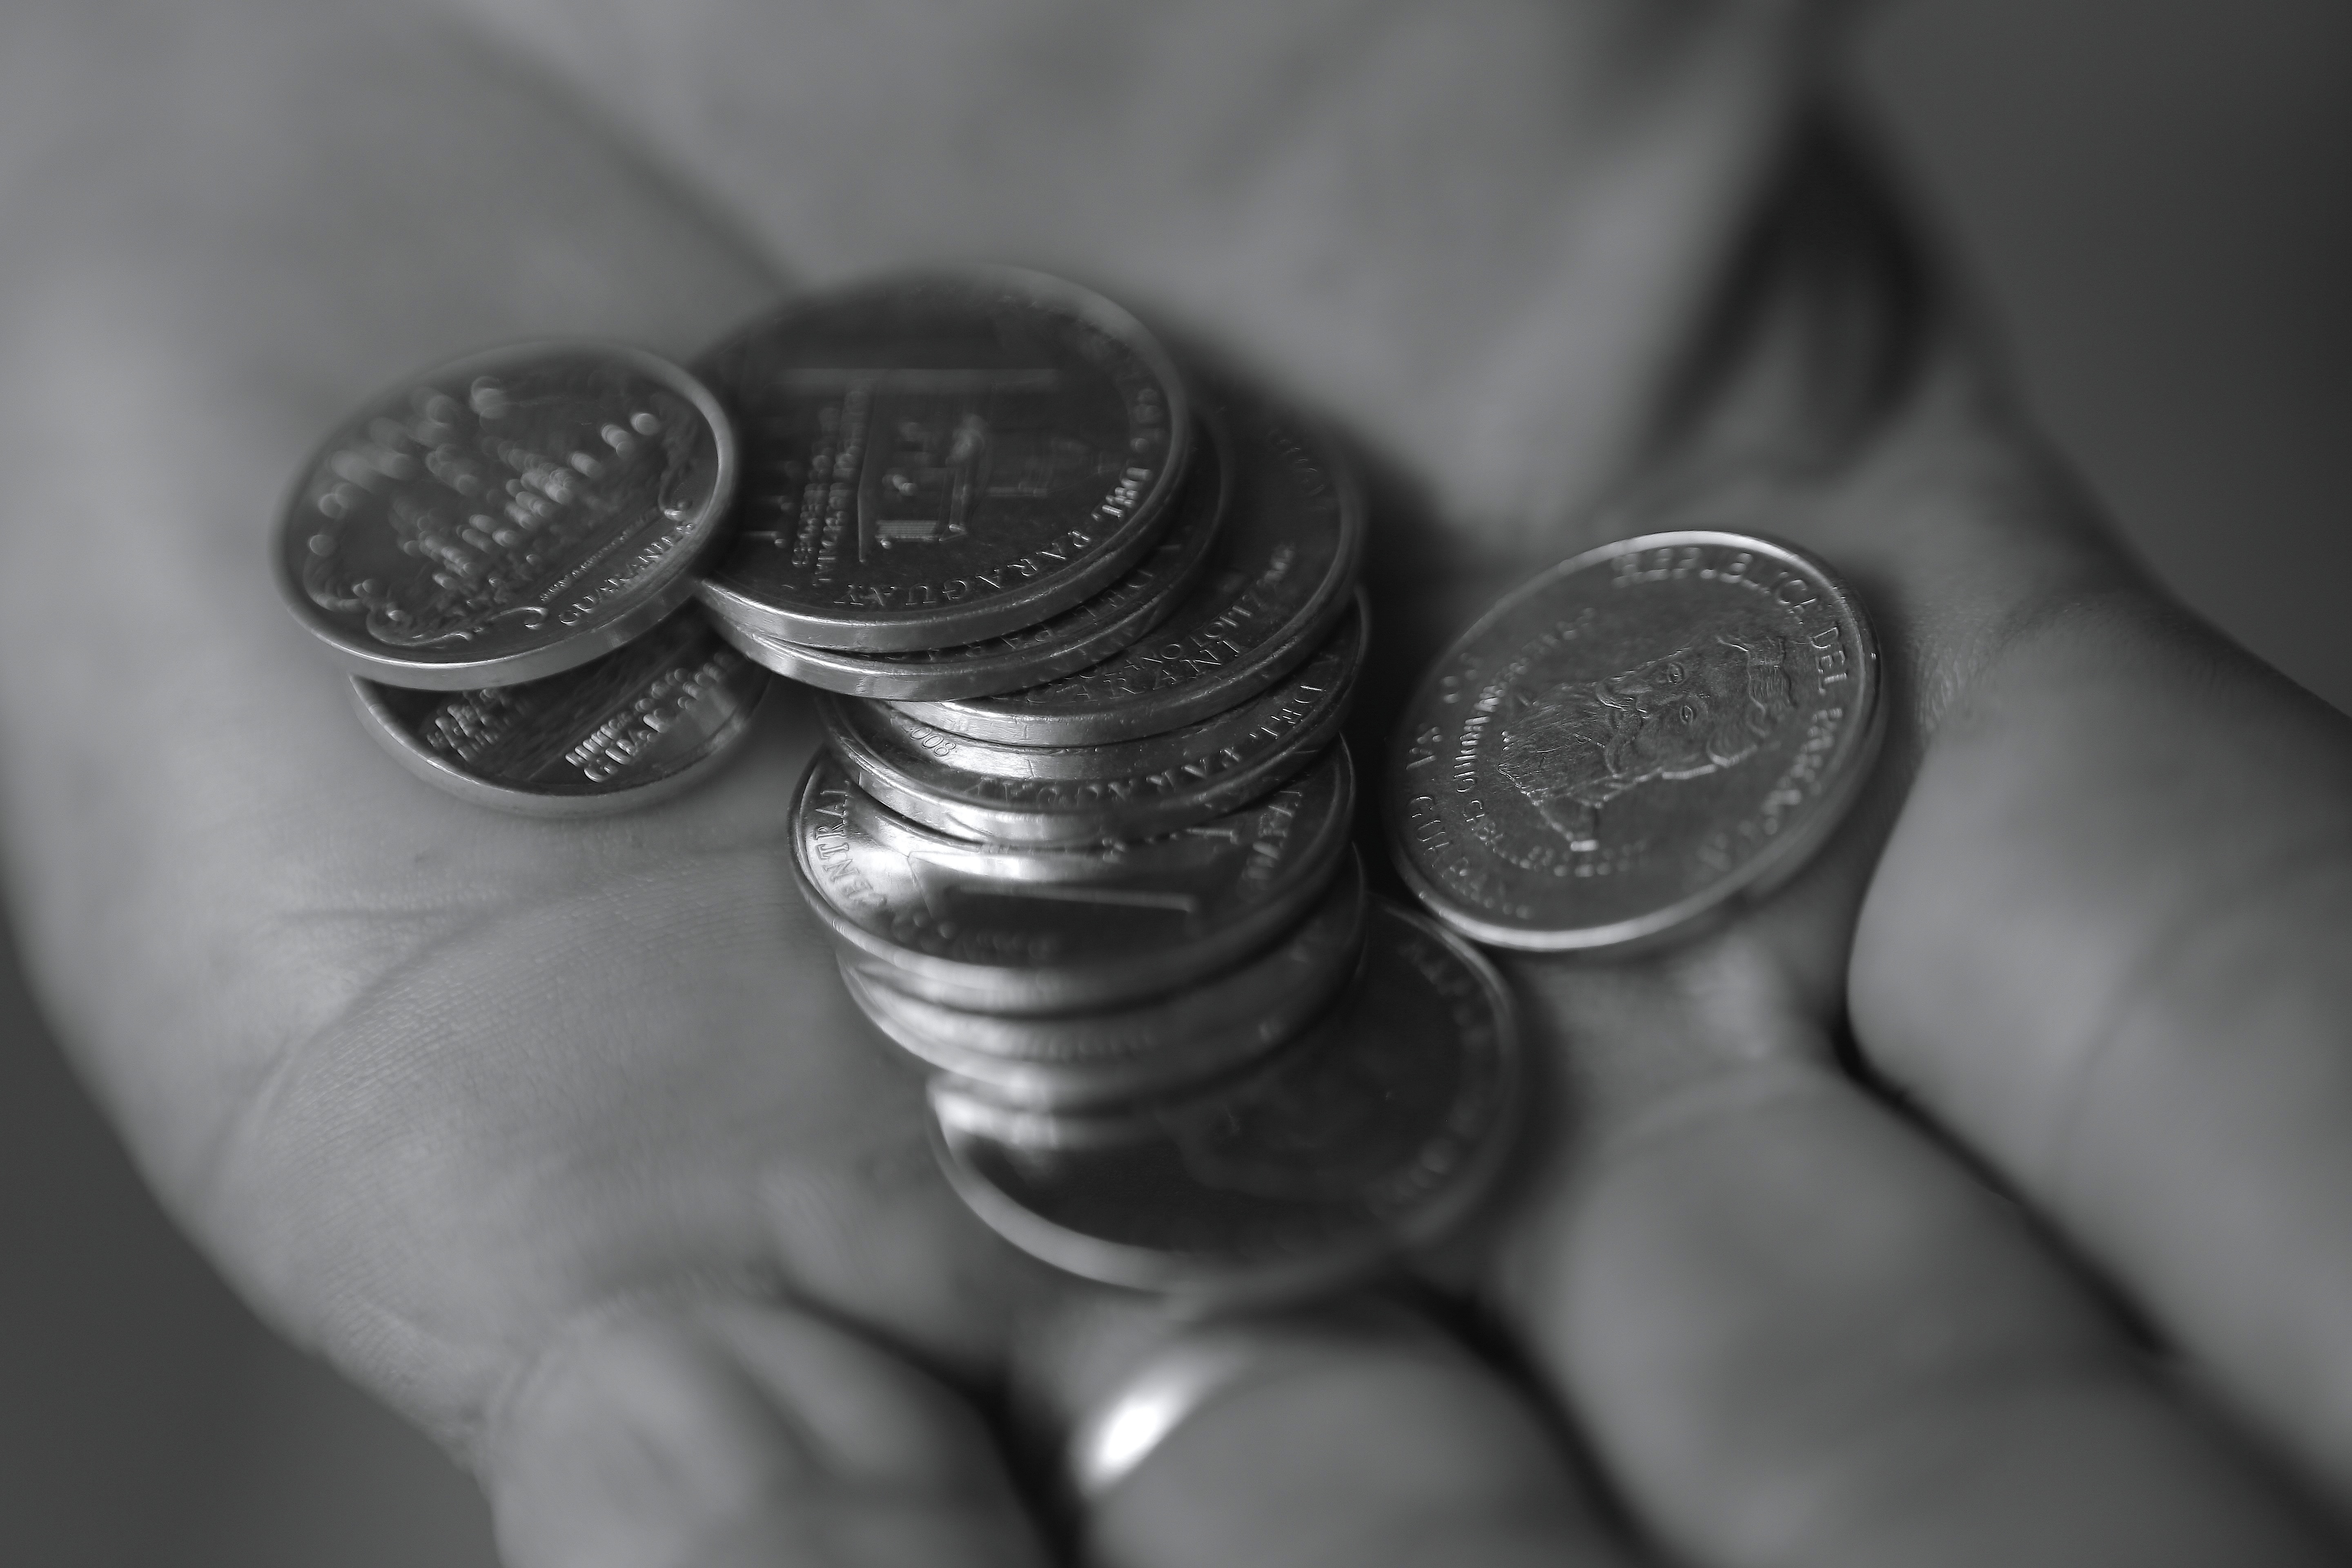
hand, black and white, round, finger, macro, money, black, monochrome, nail, close up, gold, silver, eye, weights, currency, coin, detail, fortune, coins, monochrome photography